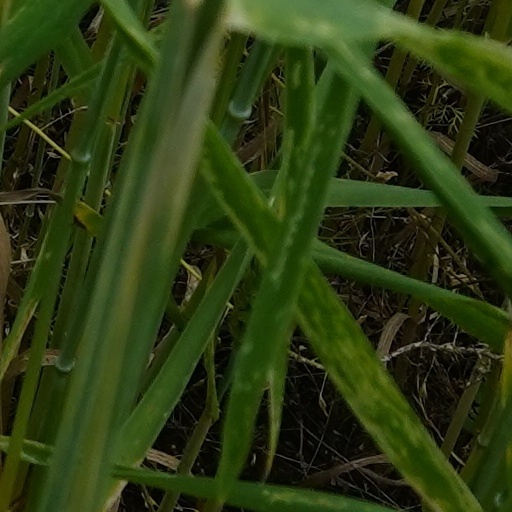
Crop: wheat